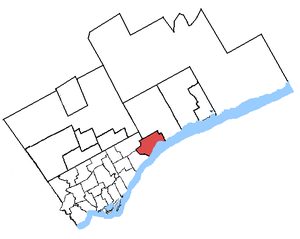
Pickering—Scarborough-Est est une ancienne circonscription provinciale de l'Ontario représentée à l'Assemblée législative de l'Ontario de 2007 à 2018.
Pickering—Scarborough-Est Pickering—Scarborough East est une ancienne circonscription électorale fédérale en Ontario.